Elbridge Gerry

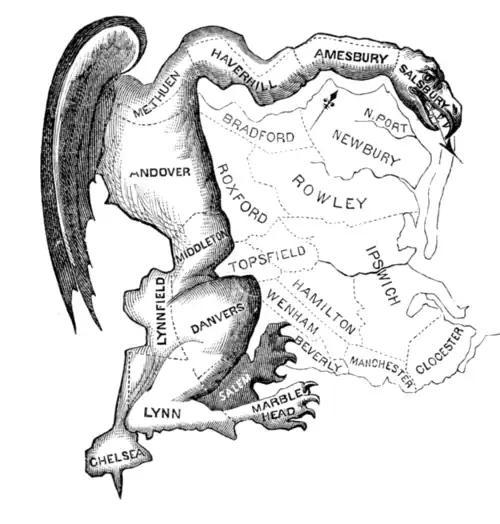
The word "gerrymander", originally written as "Gerry-mander", was used for the first time in the "Boston Gazette" on March 26, 1812. Appearing with the term, and helping spread and sustain its popularity, was this political cartoon, which depicts a state senate district in Essex County, Massachusetts as a strange animal with claws, wings, and a dragon-type head, satirizing the district's odd shape.

Anti-Federalist forces nominated Gerry for governor in 1788, but he was predictably defeated by the popular incumbent John Hancock. Following its ratification, Gerry recanted his opposition to the Constitution, noting that other state ratifying conventions had called for amendments that he supported. He was nominated by friends (over his own opposition to the idea) for a seat in the inaugural House of Representatives, where he served two terms.